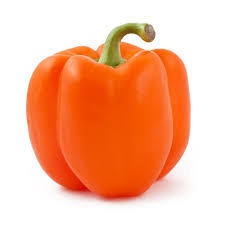
Label: capsicum